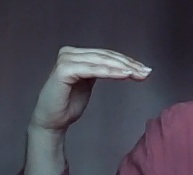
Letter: haa